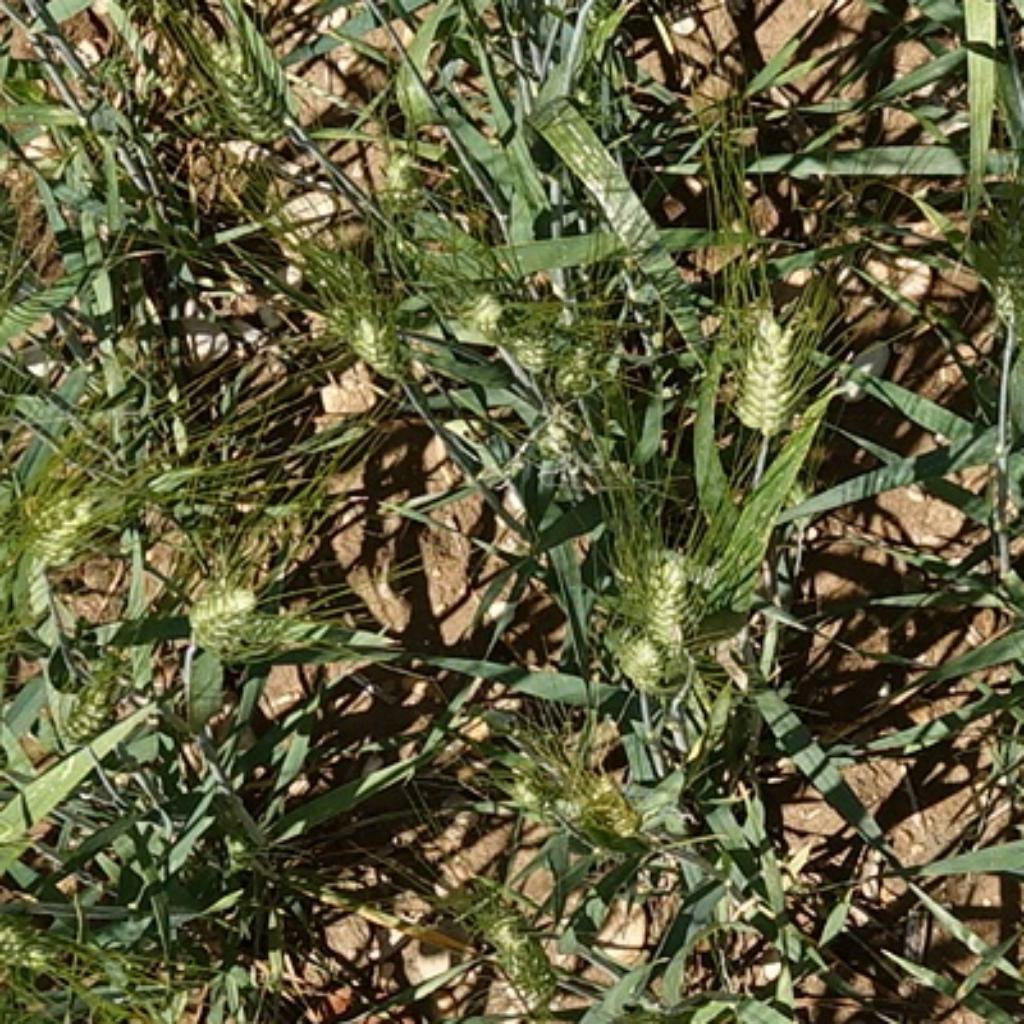
Country: France
Location: Gréoux
Wheat development stage: Filling